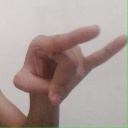
अक्षर: च